MARHy Wind Tunnel

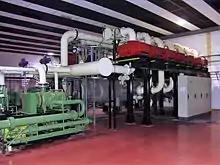
Photo of the pumping group.

Various types of diagnostics are associated to the wind tunnel MARHy: Pitot Probes, Pressure sensors for parietal measurements, Heat transfer gauges, Infrared thermography camera, iCCD camera & luminescence technique, Aerodynamic balance, Electrostatic probes, Optical spectrometry (near IR, visible and VUV), Electron gun. They are employed for fundamental and applied studies in the fields of Compressible Aerodynamics, Aerothermodynamics, Atmospheric entries and Gas and Plasma Physics.